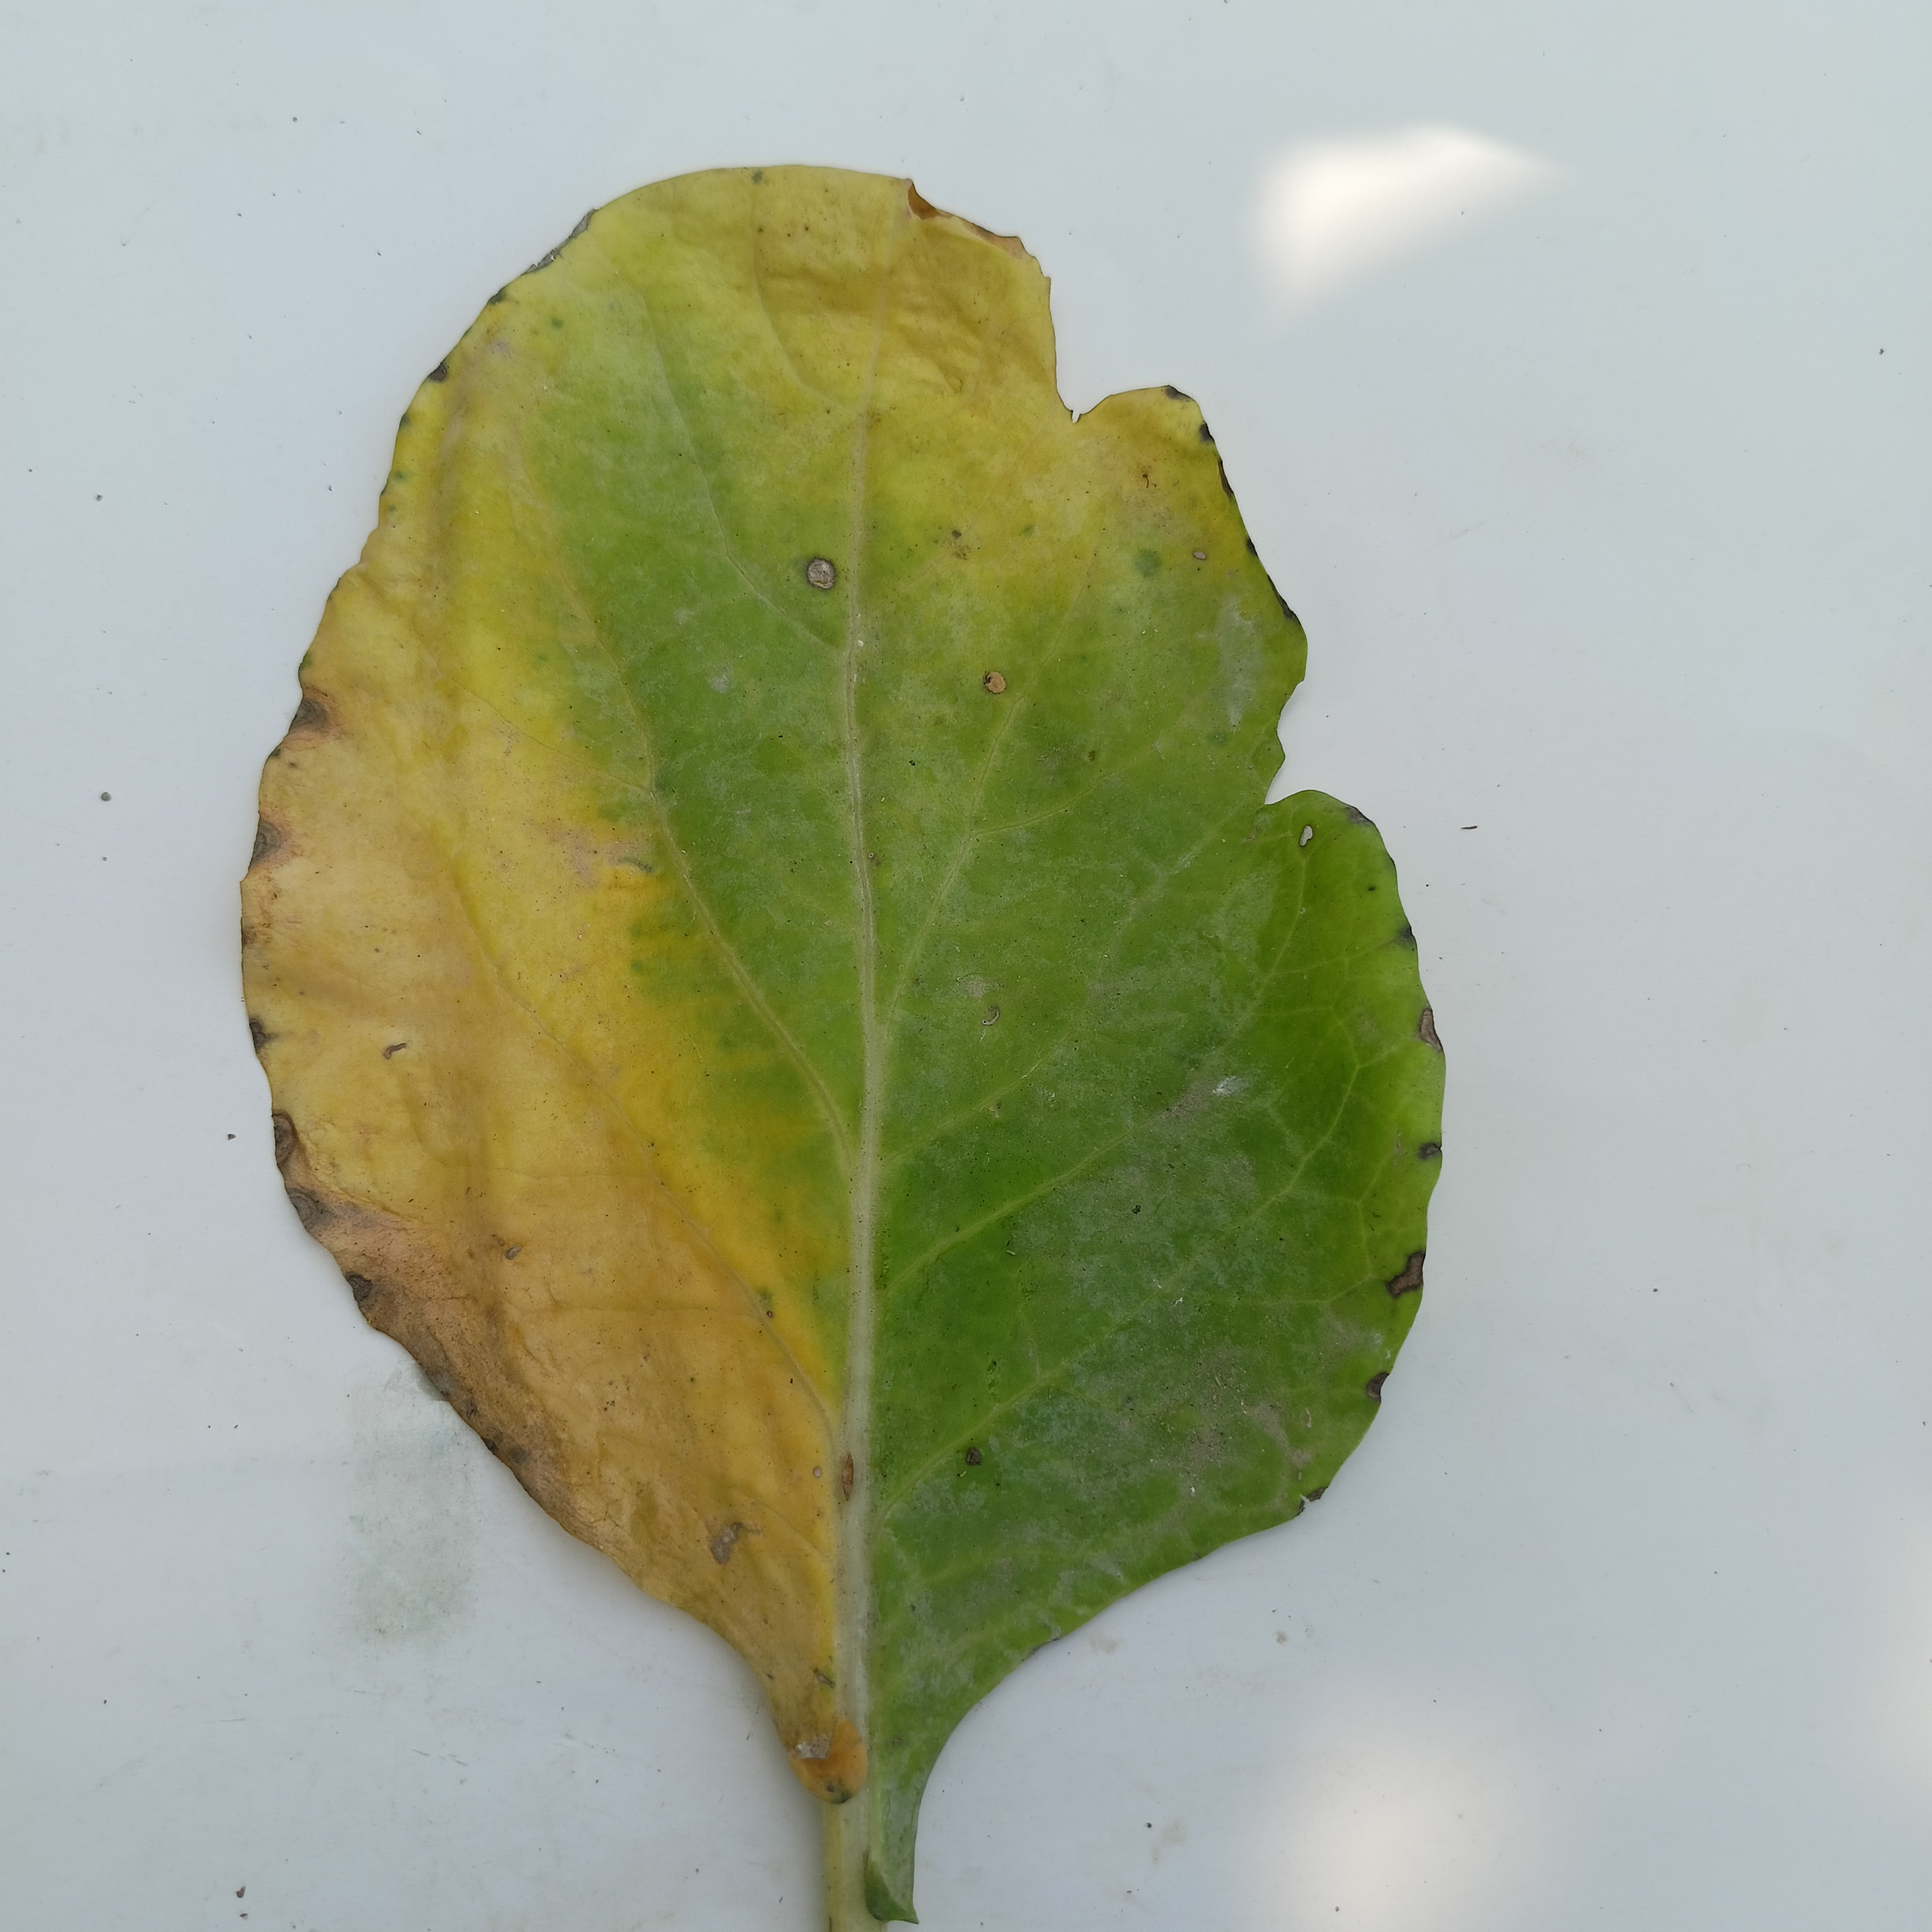
Label: Black Rot